Henri Delaunay

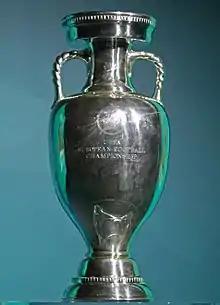
UEFA European Championship Trophy is named after him.

After playing for the Paris team Étoile des Deux Lacs, Delaunay became a referee. He retired following an incident during a match between AF Garenne-Doves and ES Benevolence, when he swallowed his whistle and broke two teeth on being struck full in the face by the ball.